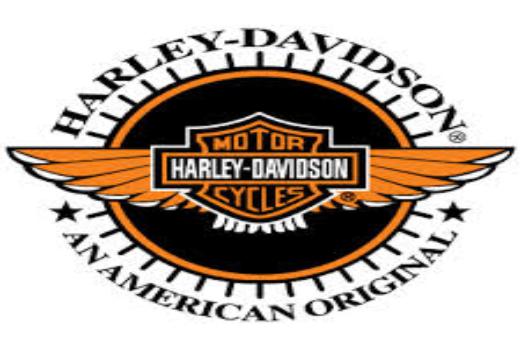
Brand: Harley-Davidson
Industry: Leisure